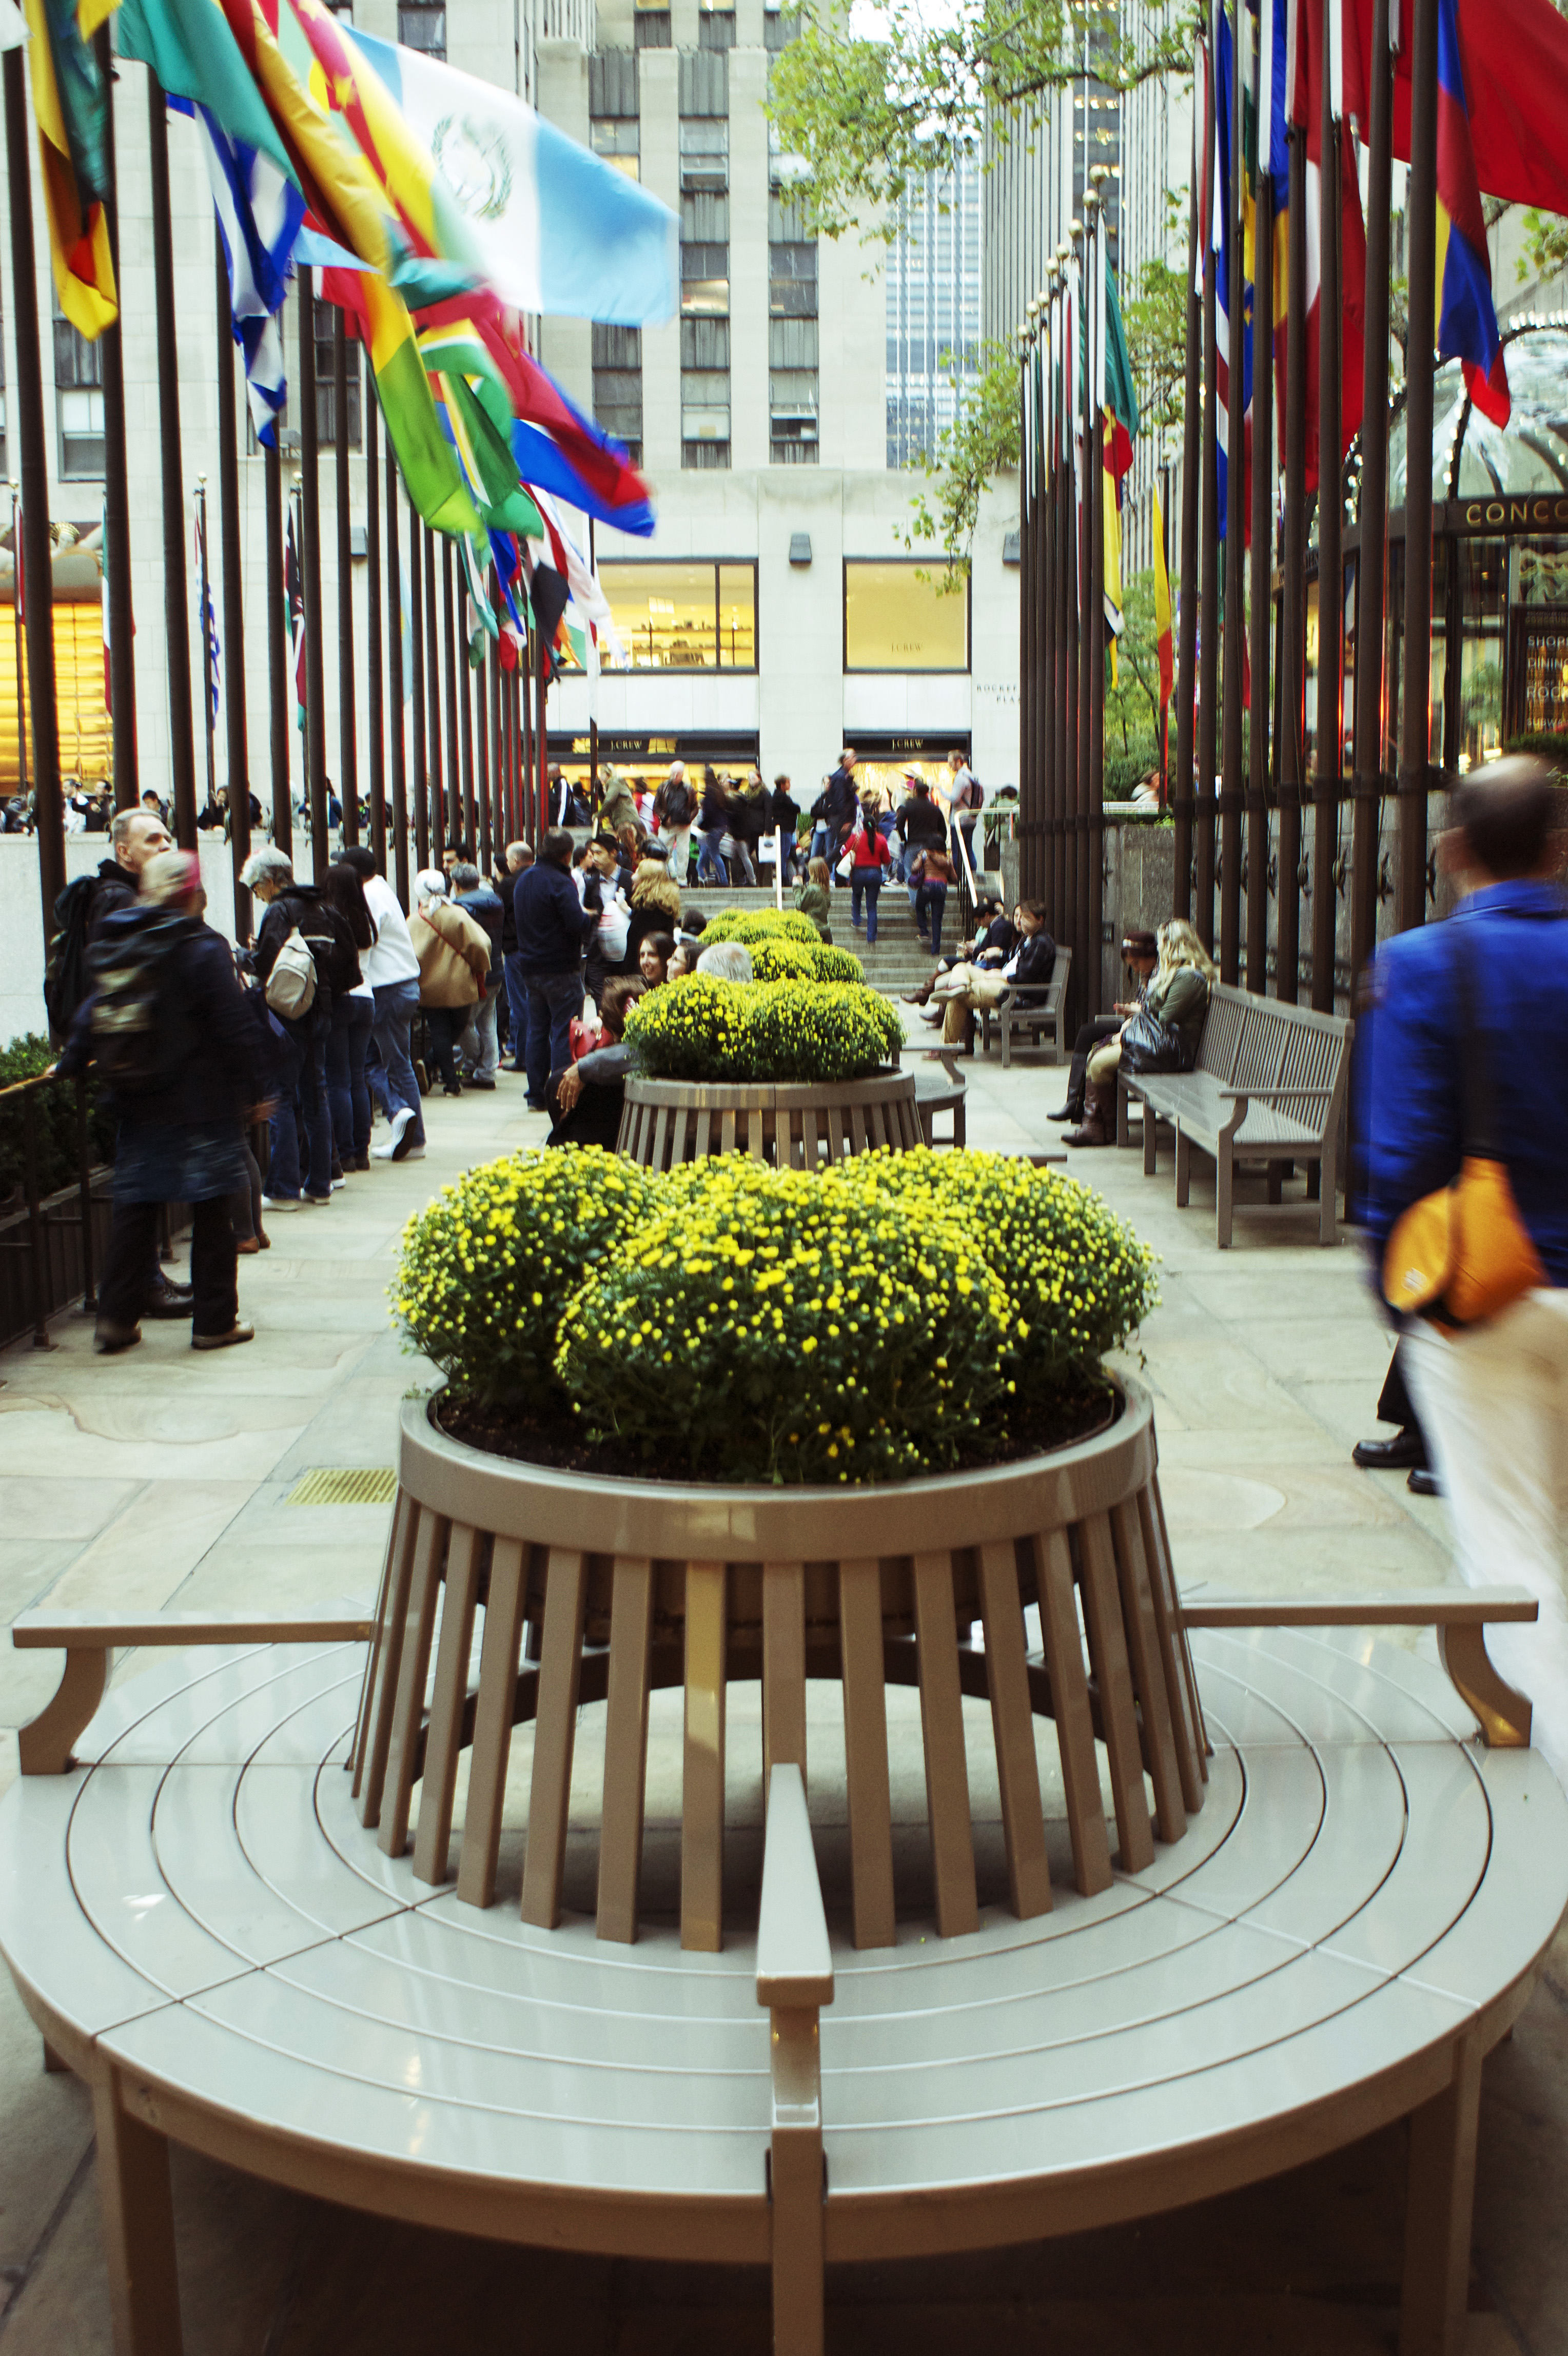
people, flower, seat, restaurant, city, vacation, amusement park, nyc, flag, usa, resort, symmetry, new, center, york, rockerfeller